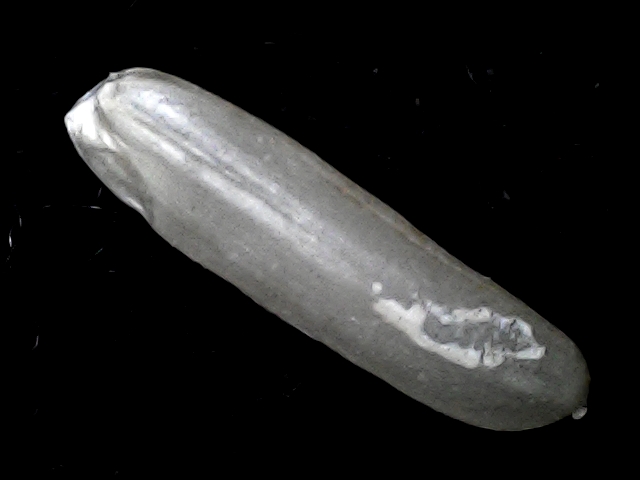
Rice variety: BD57